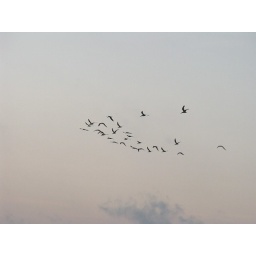
black skimmer flock flying in the dawn sky